Brazilian hip-hop

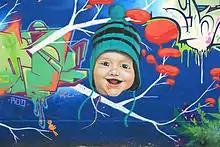
Graffiti art in Rio de Janeiro

The television series "Cidade dos Homens" ("City of Men") was created by the directors of the film "City of God". It was broadcast for four seasons on Globo TV between 2002 and 2005. It follows the fictional lives of two best friends, Luis Claudío (nickname Acerola) and Uolace (nickname Laranjinha), who are growing up together in a favela of Rio de Janeiro. Funk carioca and hip hop forms the musical backdrop to their adventures and is featured prominently throughout the series. The episode "Hip Sampa Hop", in which Acerola and Laranjinha visit the city of São Paulo, includes short interviews with the hip hop artists Xis, Thaide and Rappin' Hood.